VIA C3

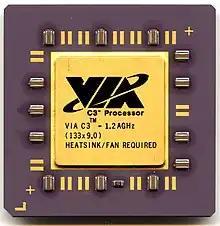

The VIA C3 is a family of x86 central processing units for personal computers designed by Centaur Technology and sold by VIA Technologies. The different CPU cores are built following the design methodology of Centaur Technology.